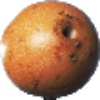
Label: granadilla